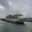
Label: ship